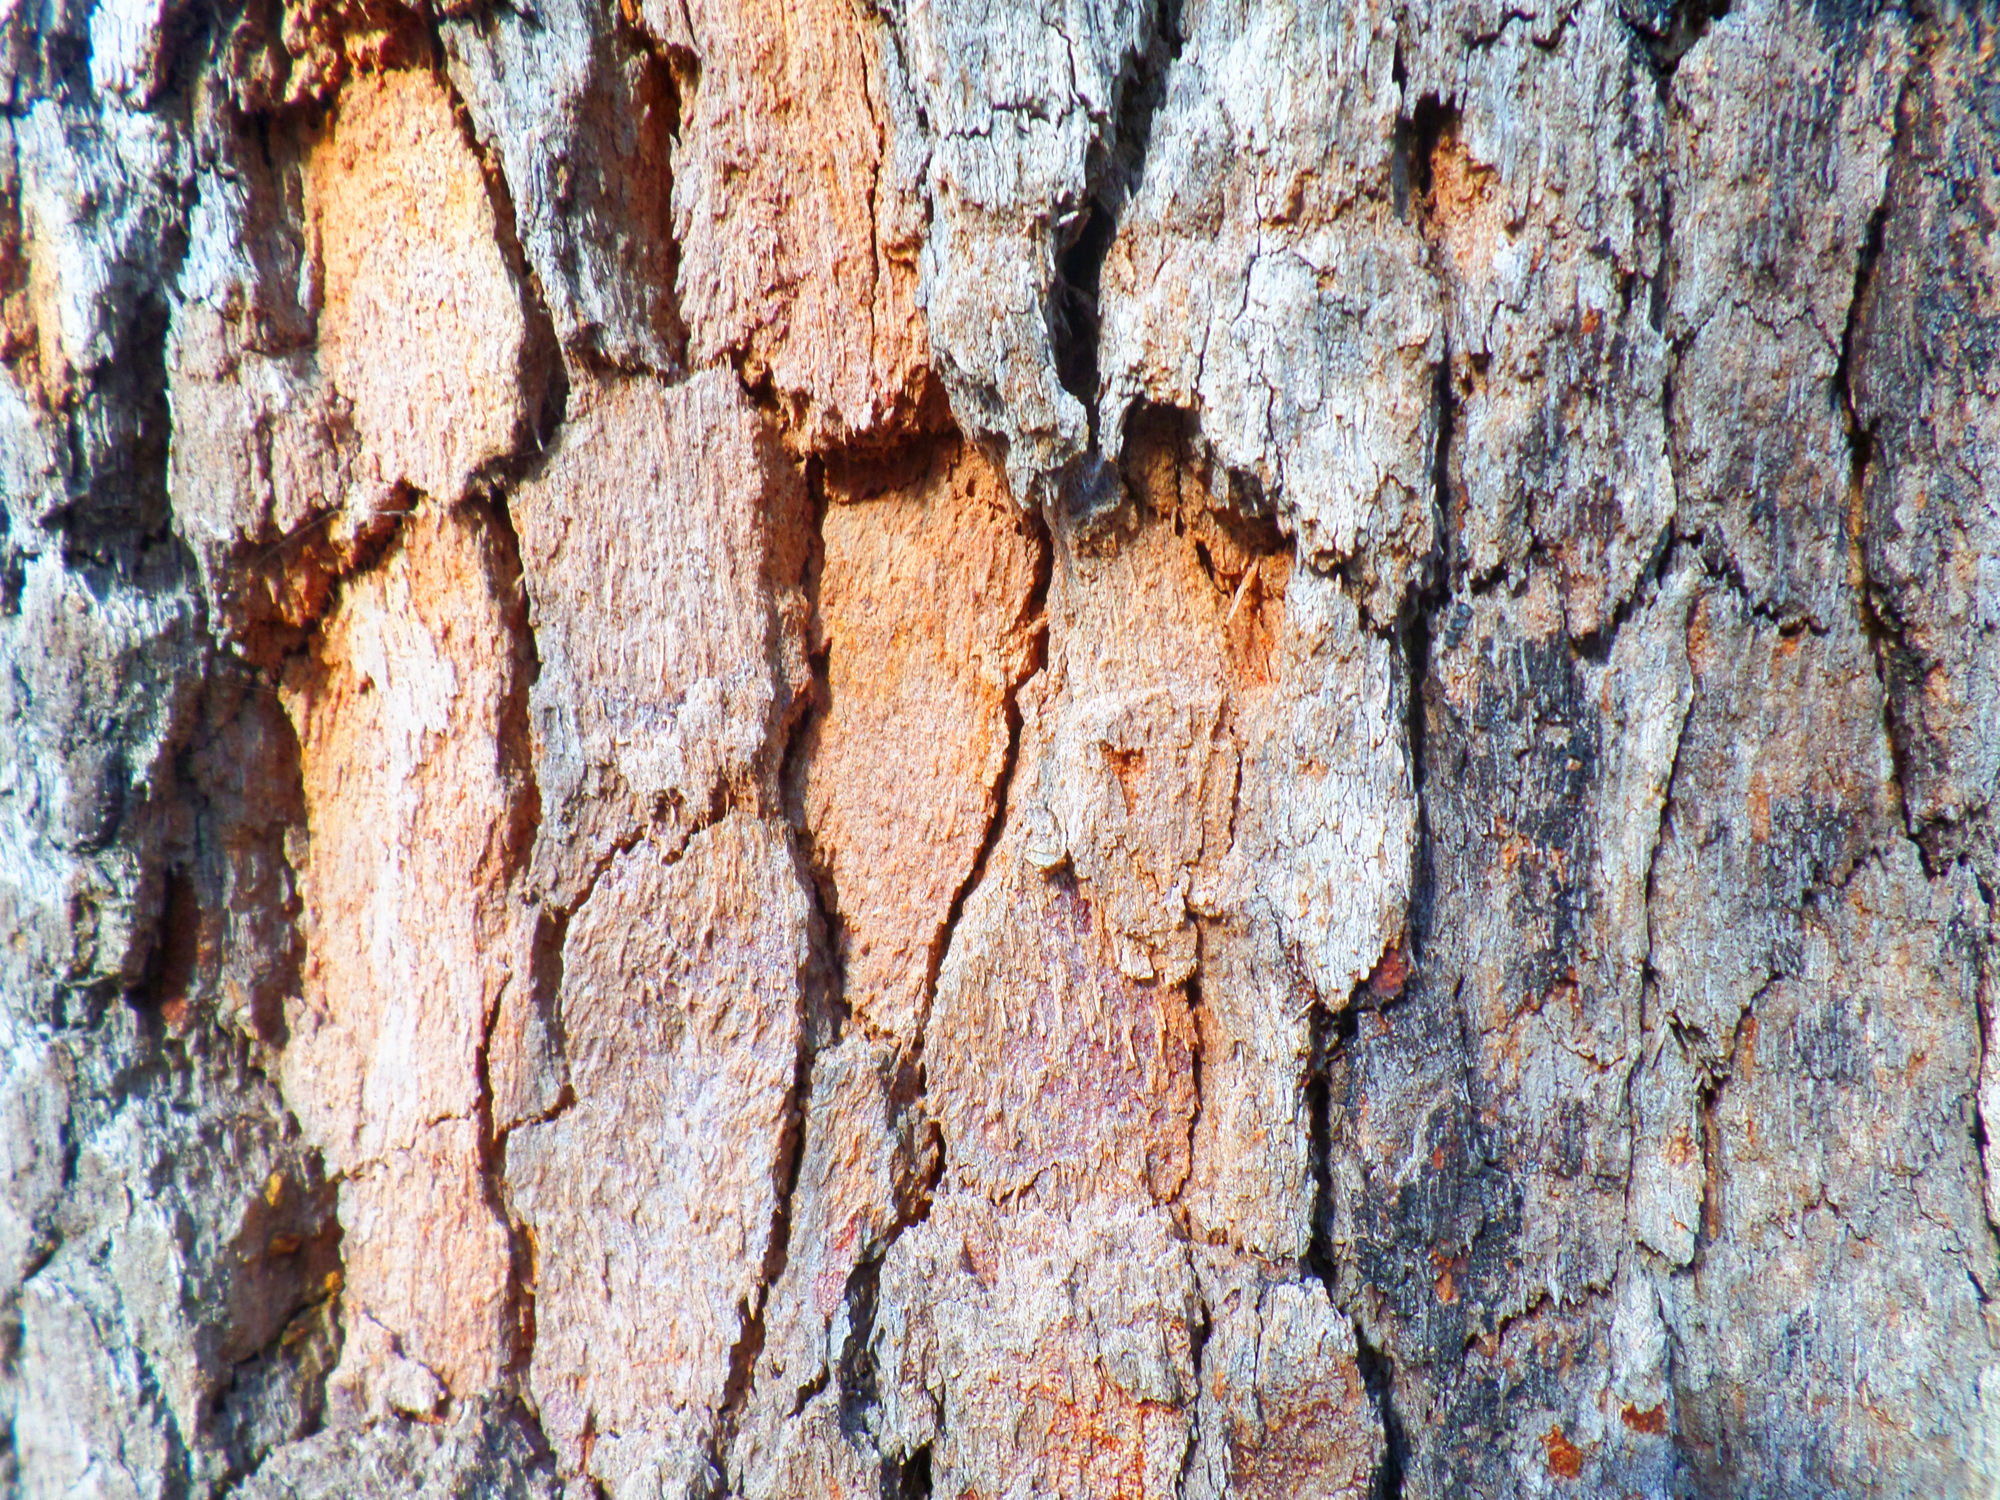
tree, branch, plant, wood, texture, leaf, trunk, wall, bark, bush, soil, material, trees, australia, nsw, burrillake, plant stem, woody plant, land plant